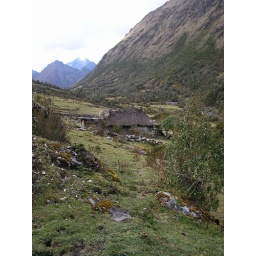
a house in the nestled in the middle of nowhere... a little girl came out and hung out with us too